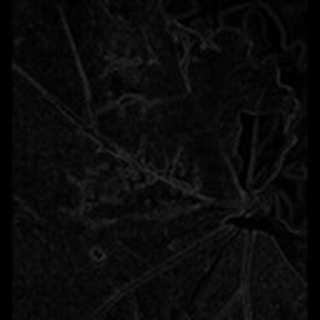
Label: cotton_bacterial_blight